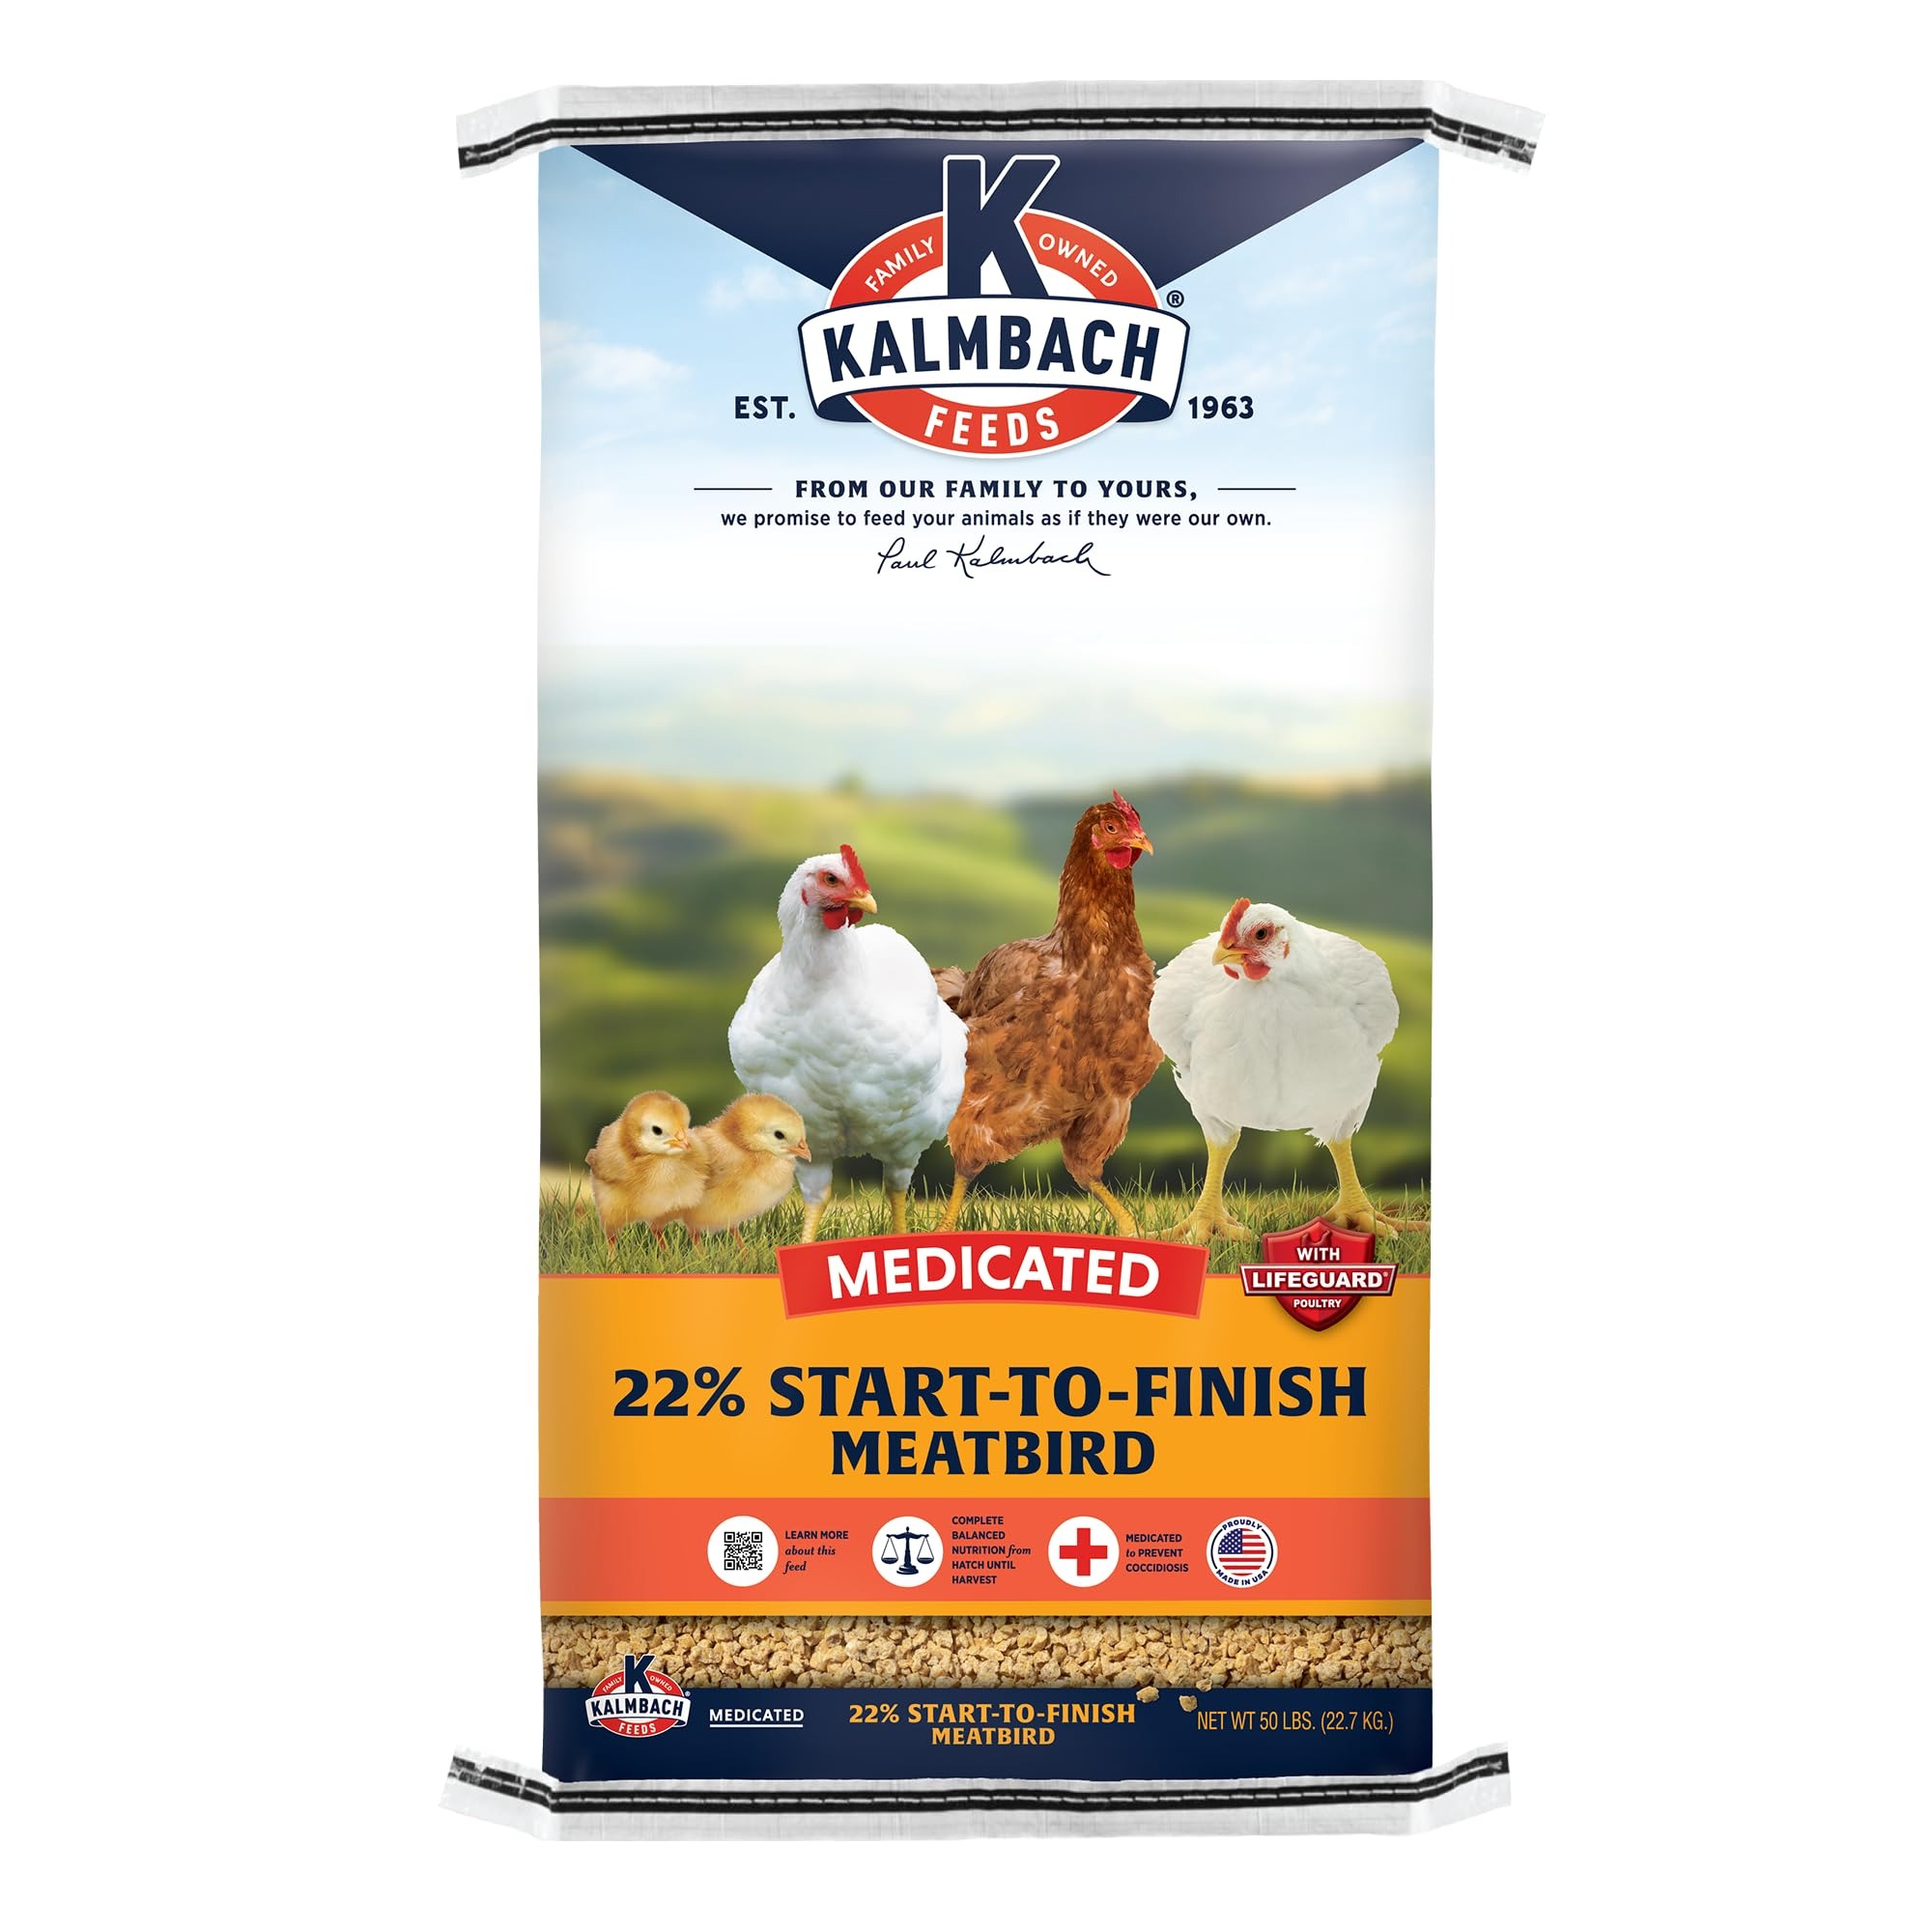
Item Name: Start-to-Finish Medicated Meatbird Crumbles
Bullet Point 1: Medicated with Amprolium to prevent coccidiosis
Bullet Point 2: Increased energy level to meet demands of fast growing meatbirds
Bullet Point 3: Contains a proprietary blend of prebiotics, probiotics, essential oils, and enzymes to support digestive, immune and health function
Bullet Point 4: A balance of essential amino acids to promote optimal muscle development
Bullet Point 5: Fortified with vitamins and minerals to help birds stay healthy and support skeletal confirmation
Product Description: A complete feed for starting and growing broilers and turkeys; medicated for the prevention of coccidiosis.
Value: 50.0
Unit: Pound

Price: 28.99